Agnes Sampson

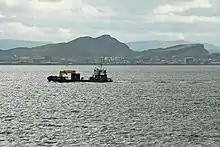
Agnes Sampson was supposed to have made a charm to raise a storm on the Forth and change the winds in the North Sea

According to the "Newes from Scotland", Agnes Sampson confessed to causing the storm that drowned Jane Kennedy on 7 September 1589 when ferry boats collided during a sudden storm on the Forth. She had made a charm by sinking a dead cat, to which her companions had attached parts of dead man, into the sea near Leith. The same charm raised the storm and weather effects that threatened the king on his return voyage from Denmark in 1590.